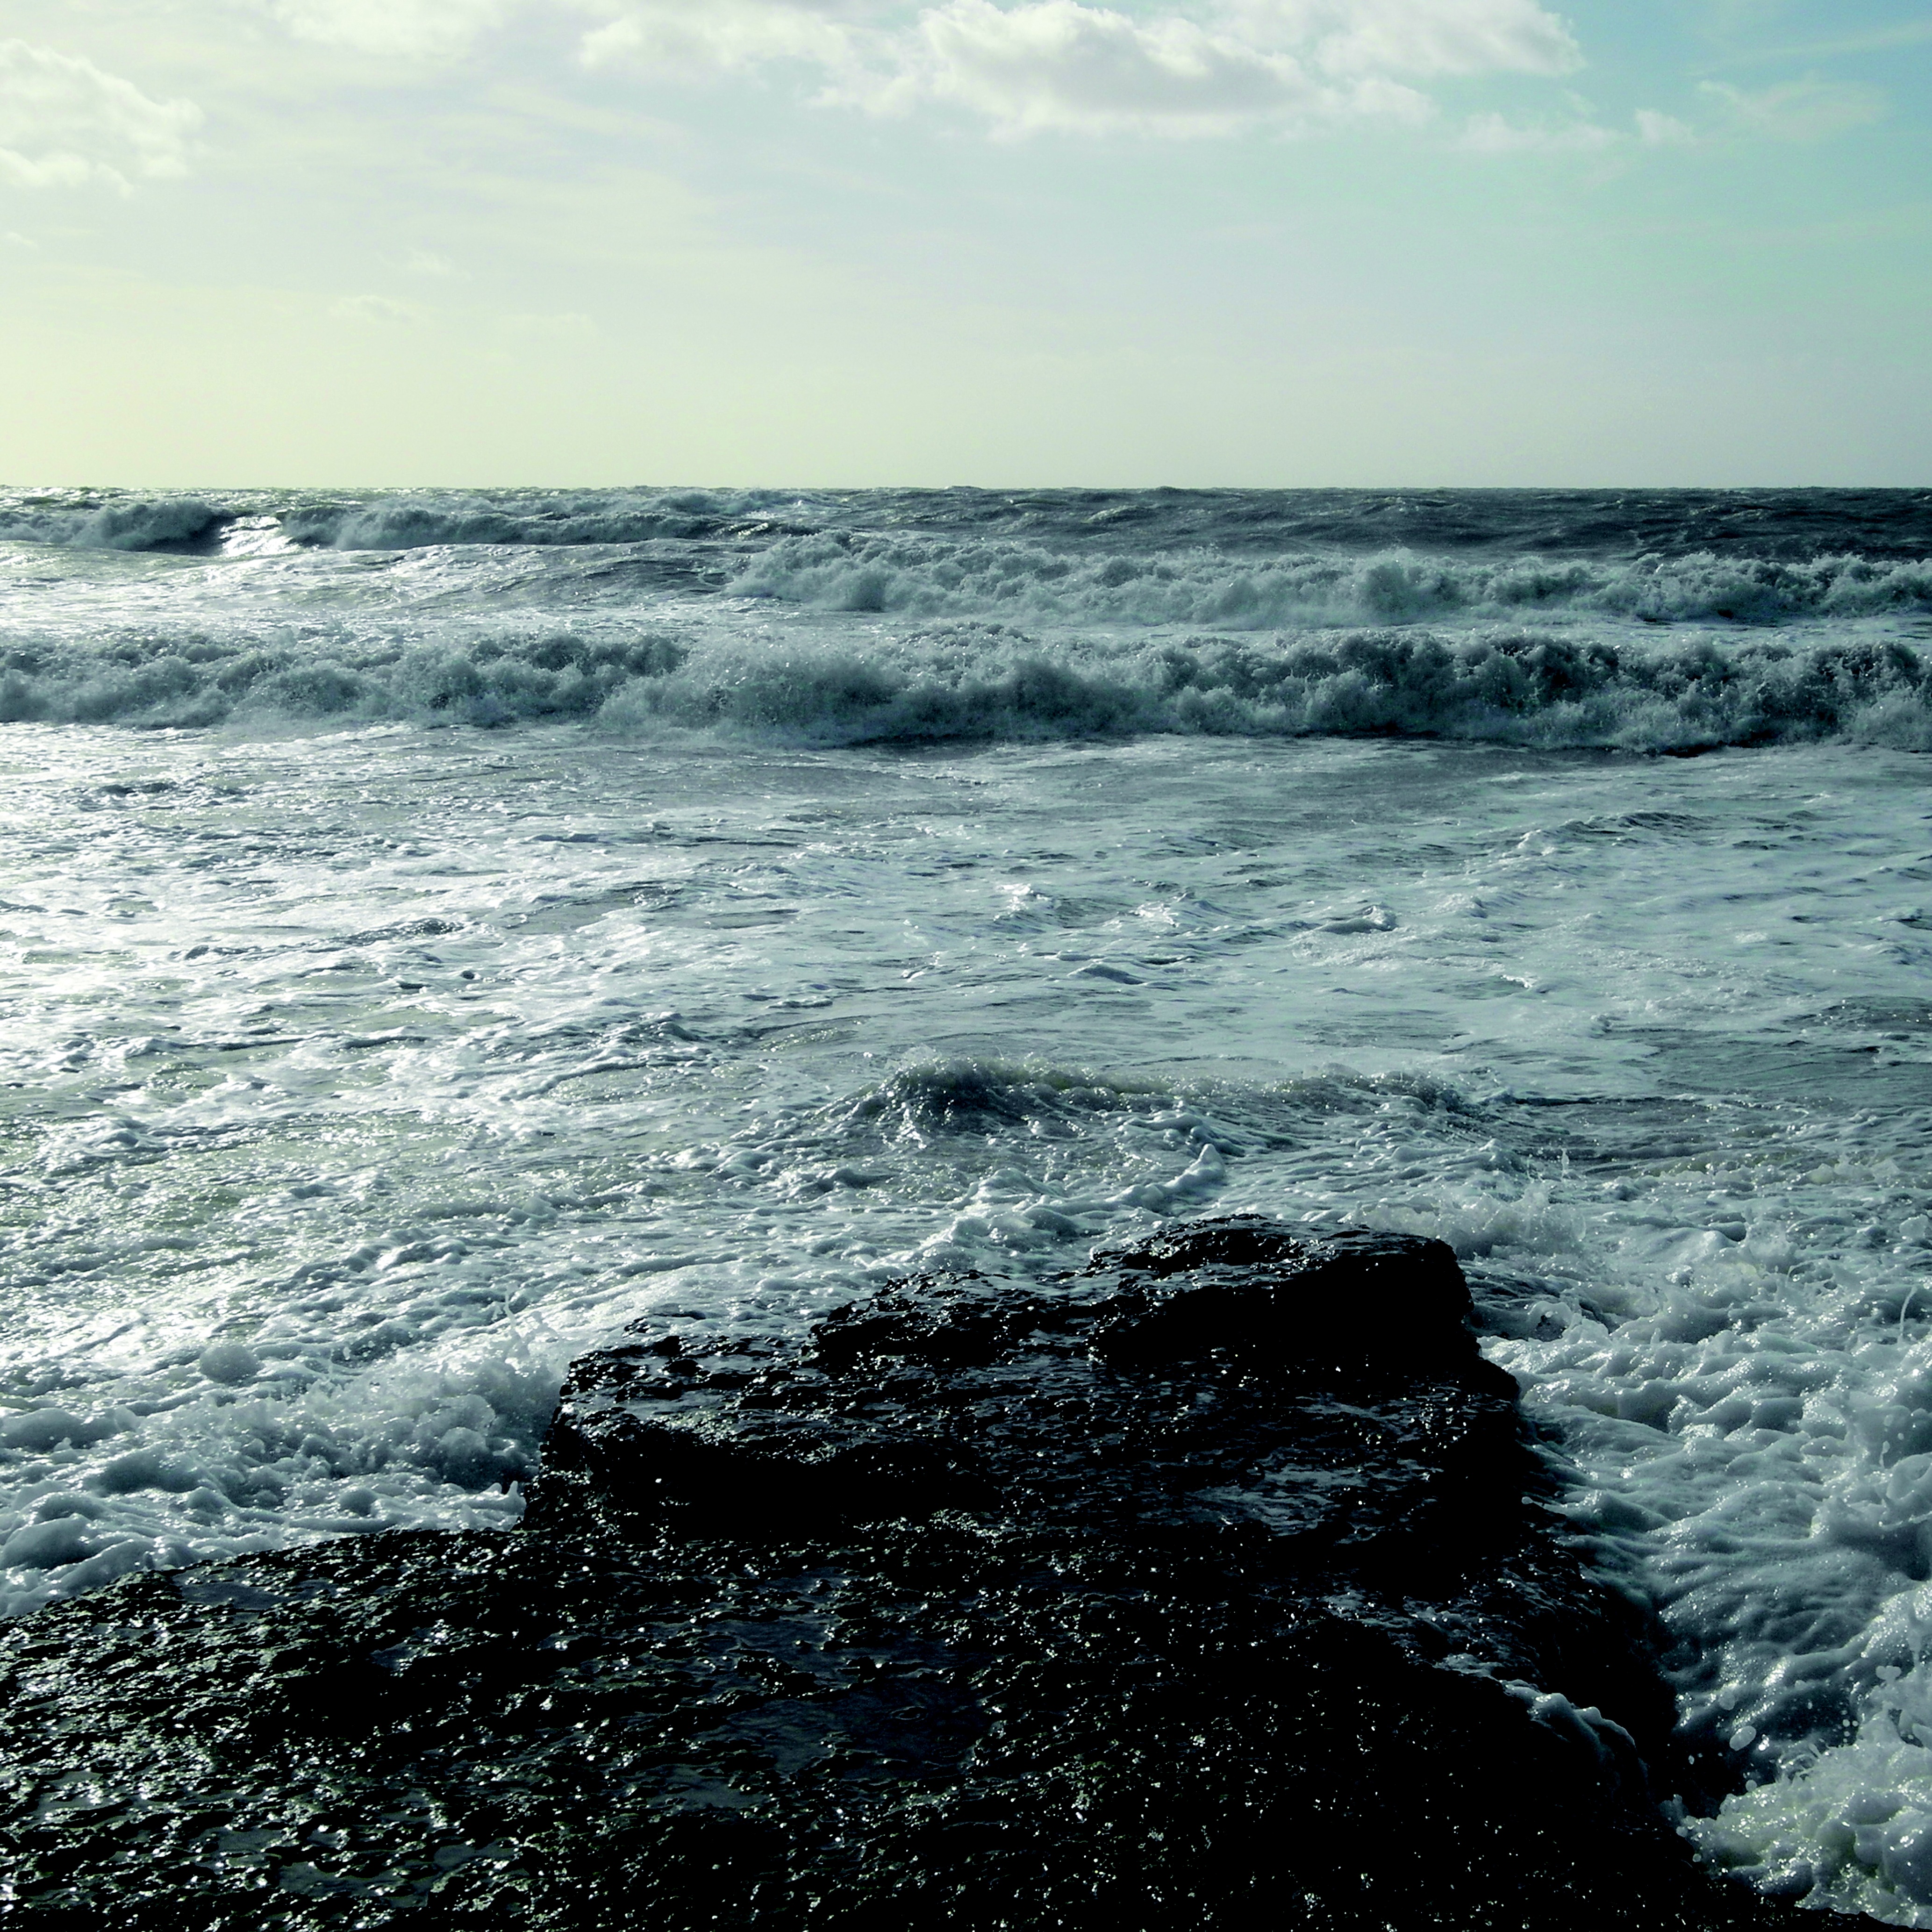
beach, sea, coast, water, rock, ocean, horizon, cloud, shore, wave, flood, body of water, sparkle, wind wave, c te d opale